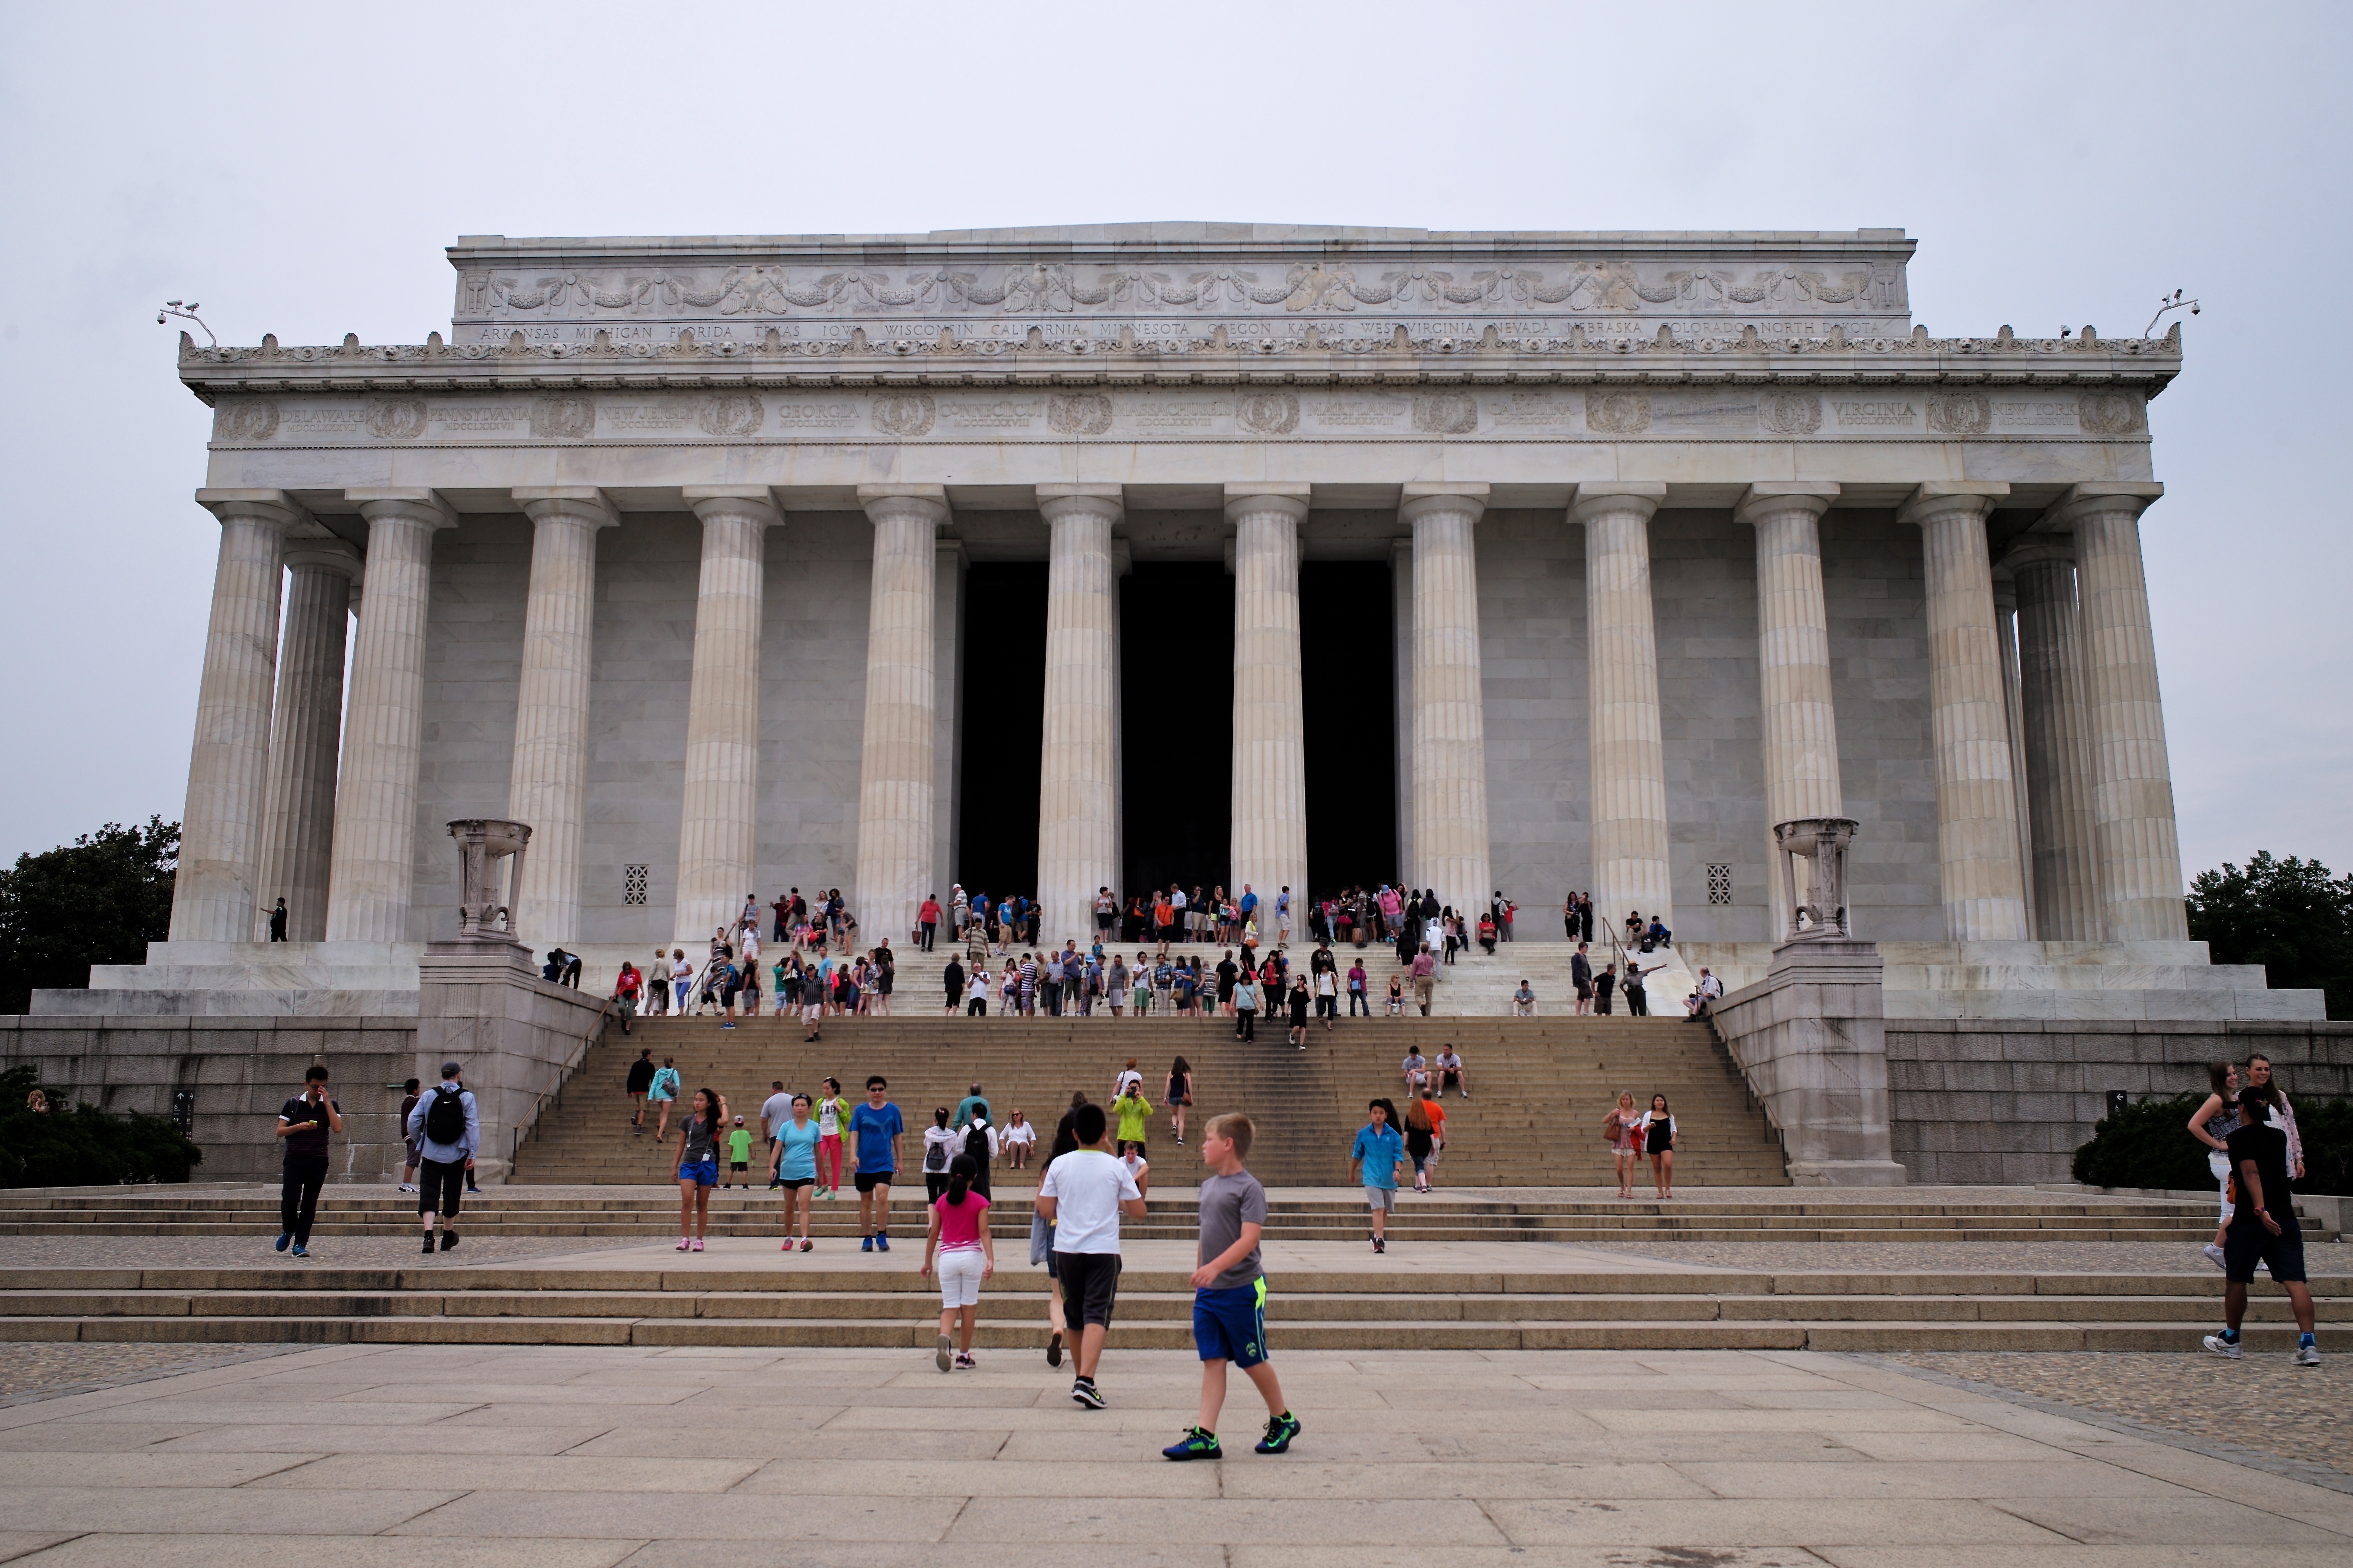
architecture, structure, palace, monument, summer, travel, arch, museum, plaza, usa, landmark, tourism, washington, dc, national, memorial, m, temple, town square, 28, mall, lincoln, tourist attraction, leica, 240, summicron, ancient history, human settlement, ancient roman architecture